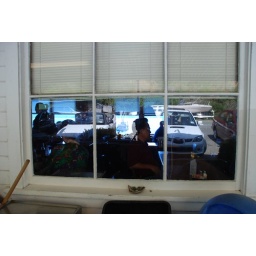
Nanita's picture of window of Tony's Seafood in Marshall. Interesting is car and driver reflected in the window pane.